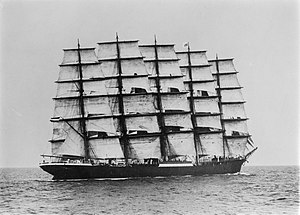
Preußen (skib)
Preußen
"Preußen var en tysk fem-mastet fuldrigger med stålskrog bygget i 1902. Preußen var det eneste skib i sin klasse indenfor handelsflåden med fem master med seks sejl på hver. Preußen var indtil 2000 og søsætningen af Royal Clipper det hidtil største sejlskib i verden. Skibet blev bygget på Geestemünde ved Bremerhaven med henblik på sejlads med chilesalpeter i liniefart mellem Tyskland og Chile. Fartøjet tilhørte det tyske rederi F. Laeisz, kendt som ""Flying P. Line"".